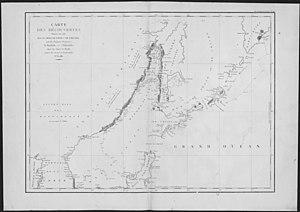
Atlas du voyage de La Pérouse
L’expédition de La Pérouse est une expédition « de découverte » commandée à partir de 1785 par Jean-François de La Pérouse, et sous l'impulsion du roi de France Louis XVI, dans le but d'effectuer une exploration de l'océan Pacifique dans la lignée de James Cook voire d'effectuer une circumnavigation du globe. Les navires de l'expédition, La Boussole et L'Astrolabe, s'échouèrent à Vanikoro ce qui mit un terme à l'expédition en 1788. Des survivants s'installèrent temporairement sur place avant de disparaître.